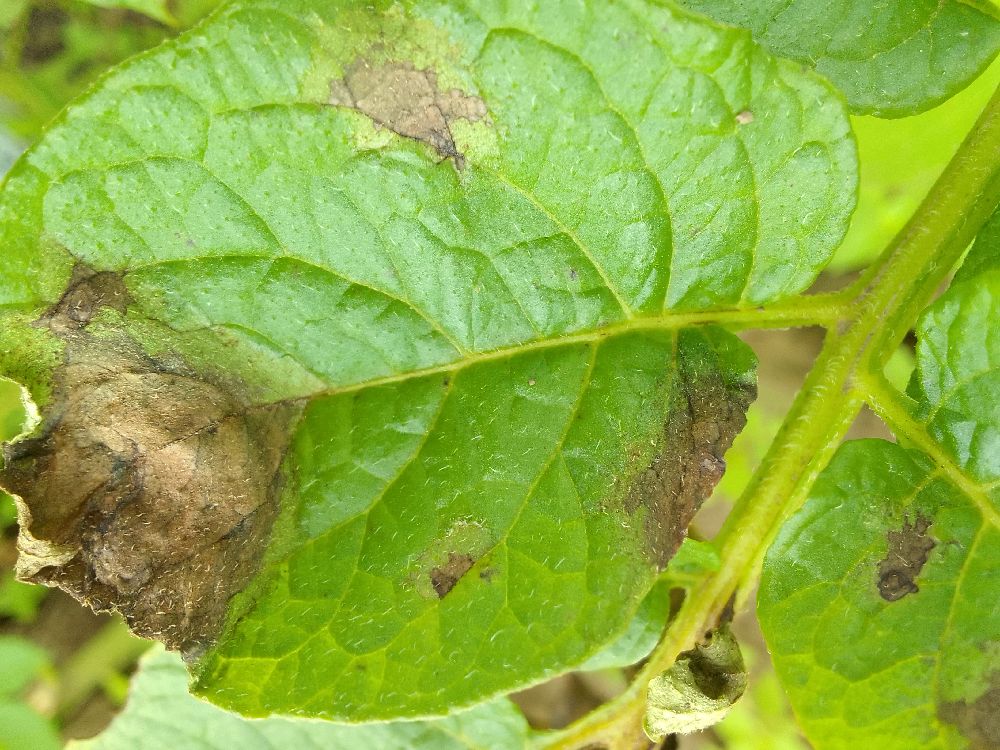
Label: Late blight